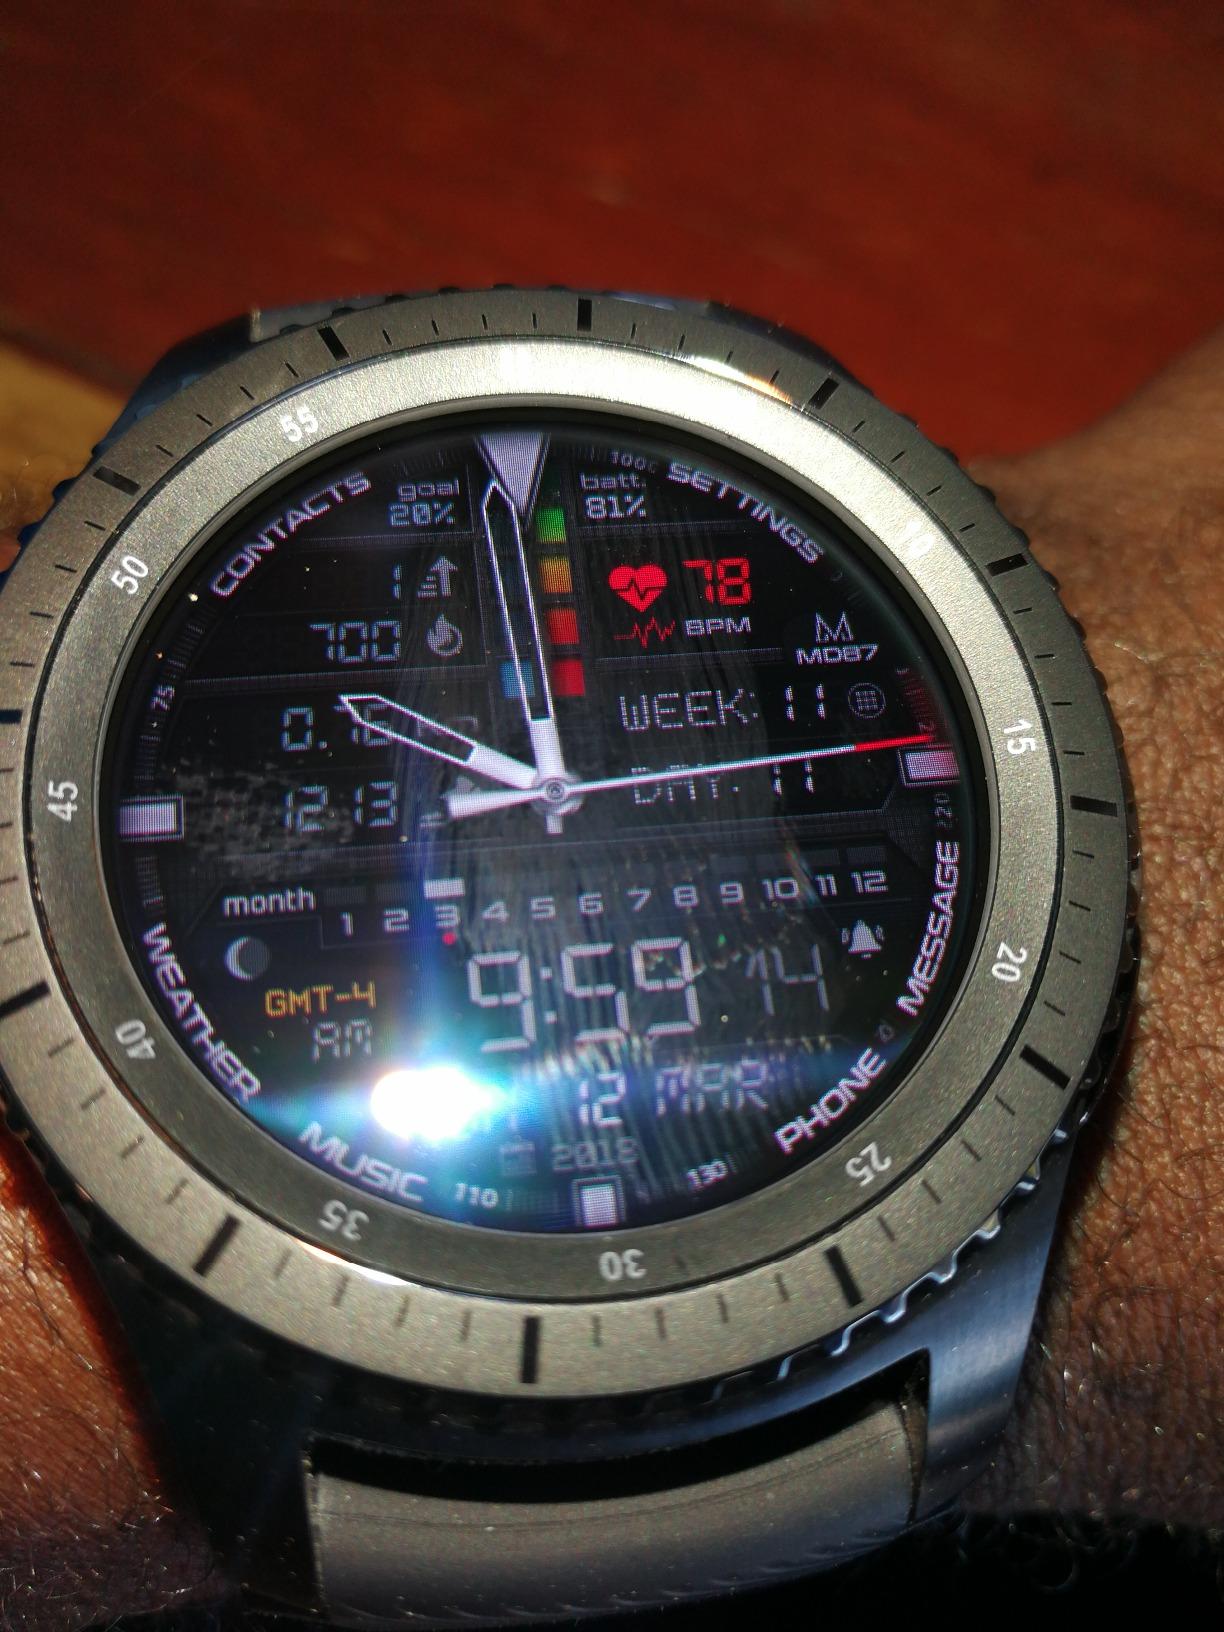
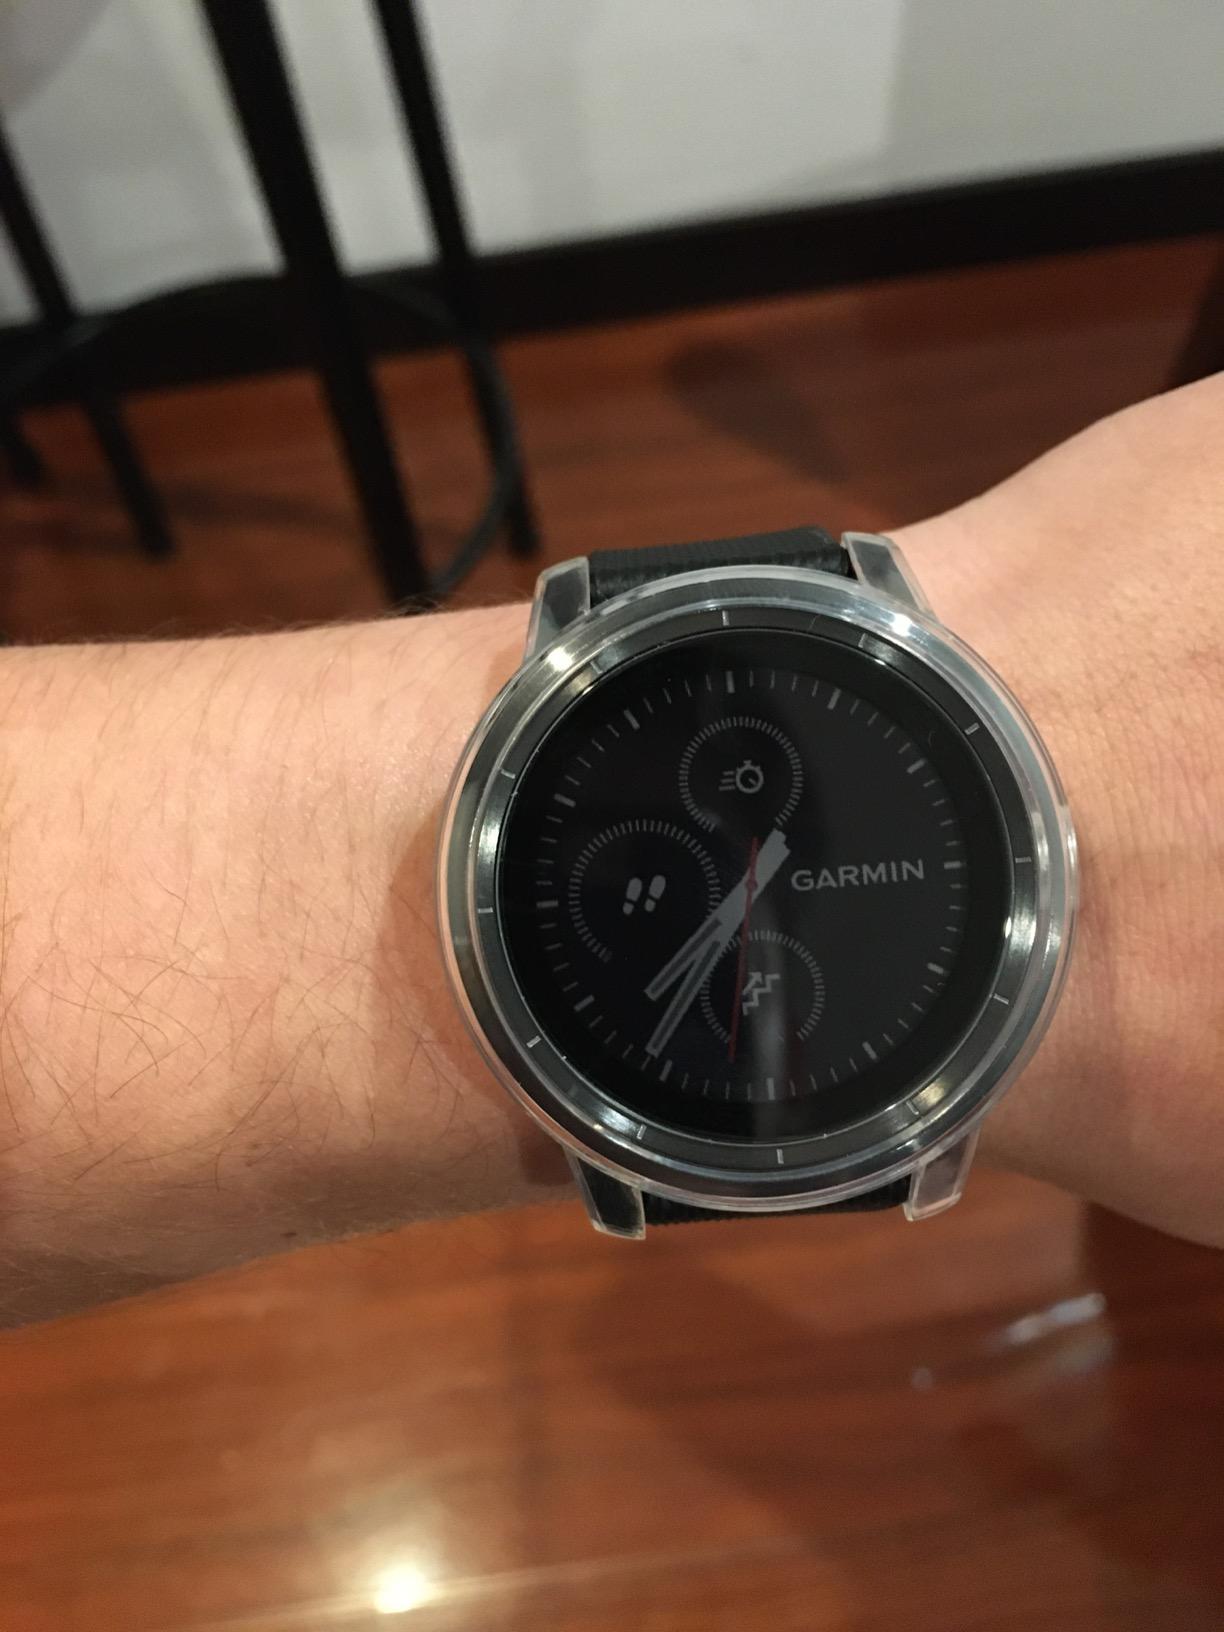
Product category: smartwatch
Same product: no